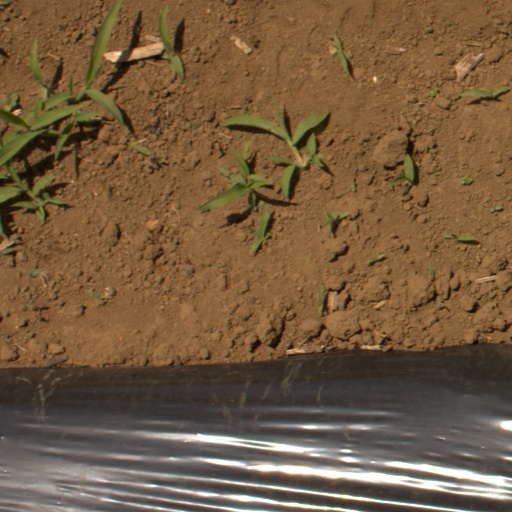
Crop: Jerusalem artichoke